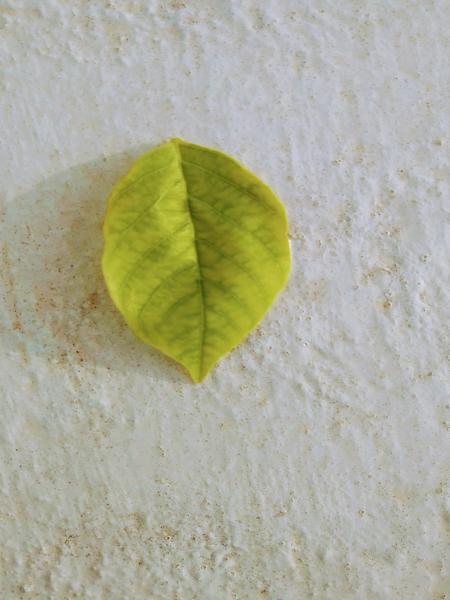
Plant: Honge